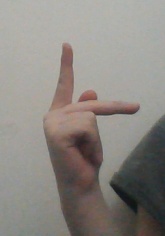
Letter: dha